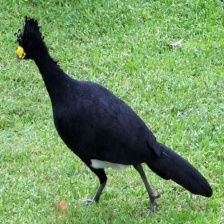
Species: WATTLED CURASSOW
Scientific name: CRAX GLOBULOSA